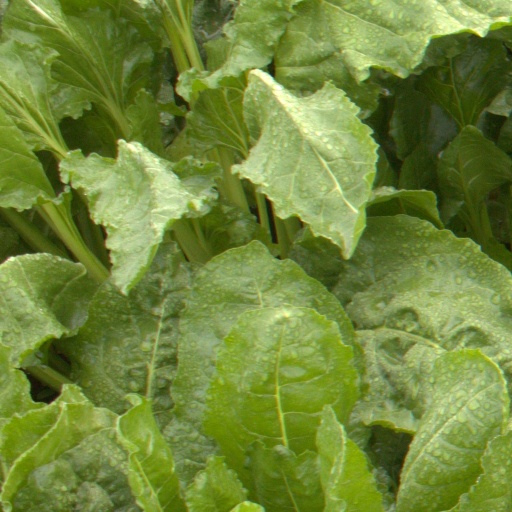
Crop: sugar beet